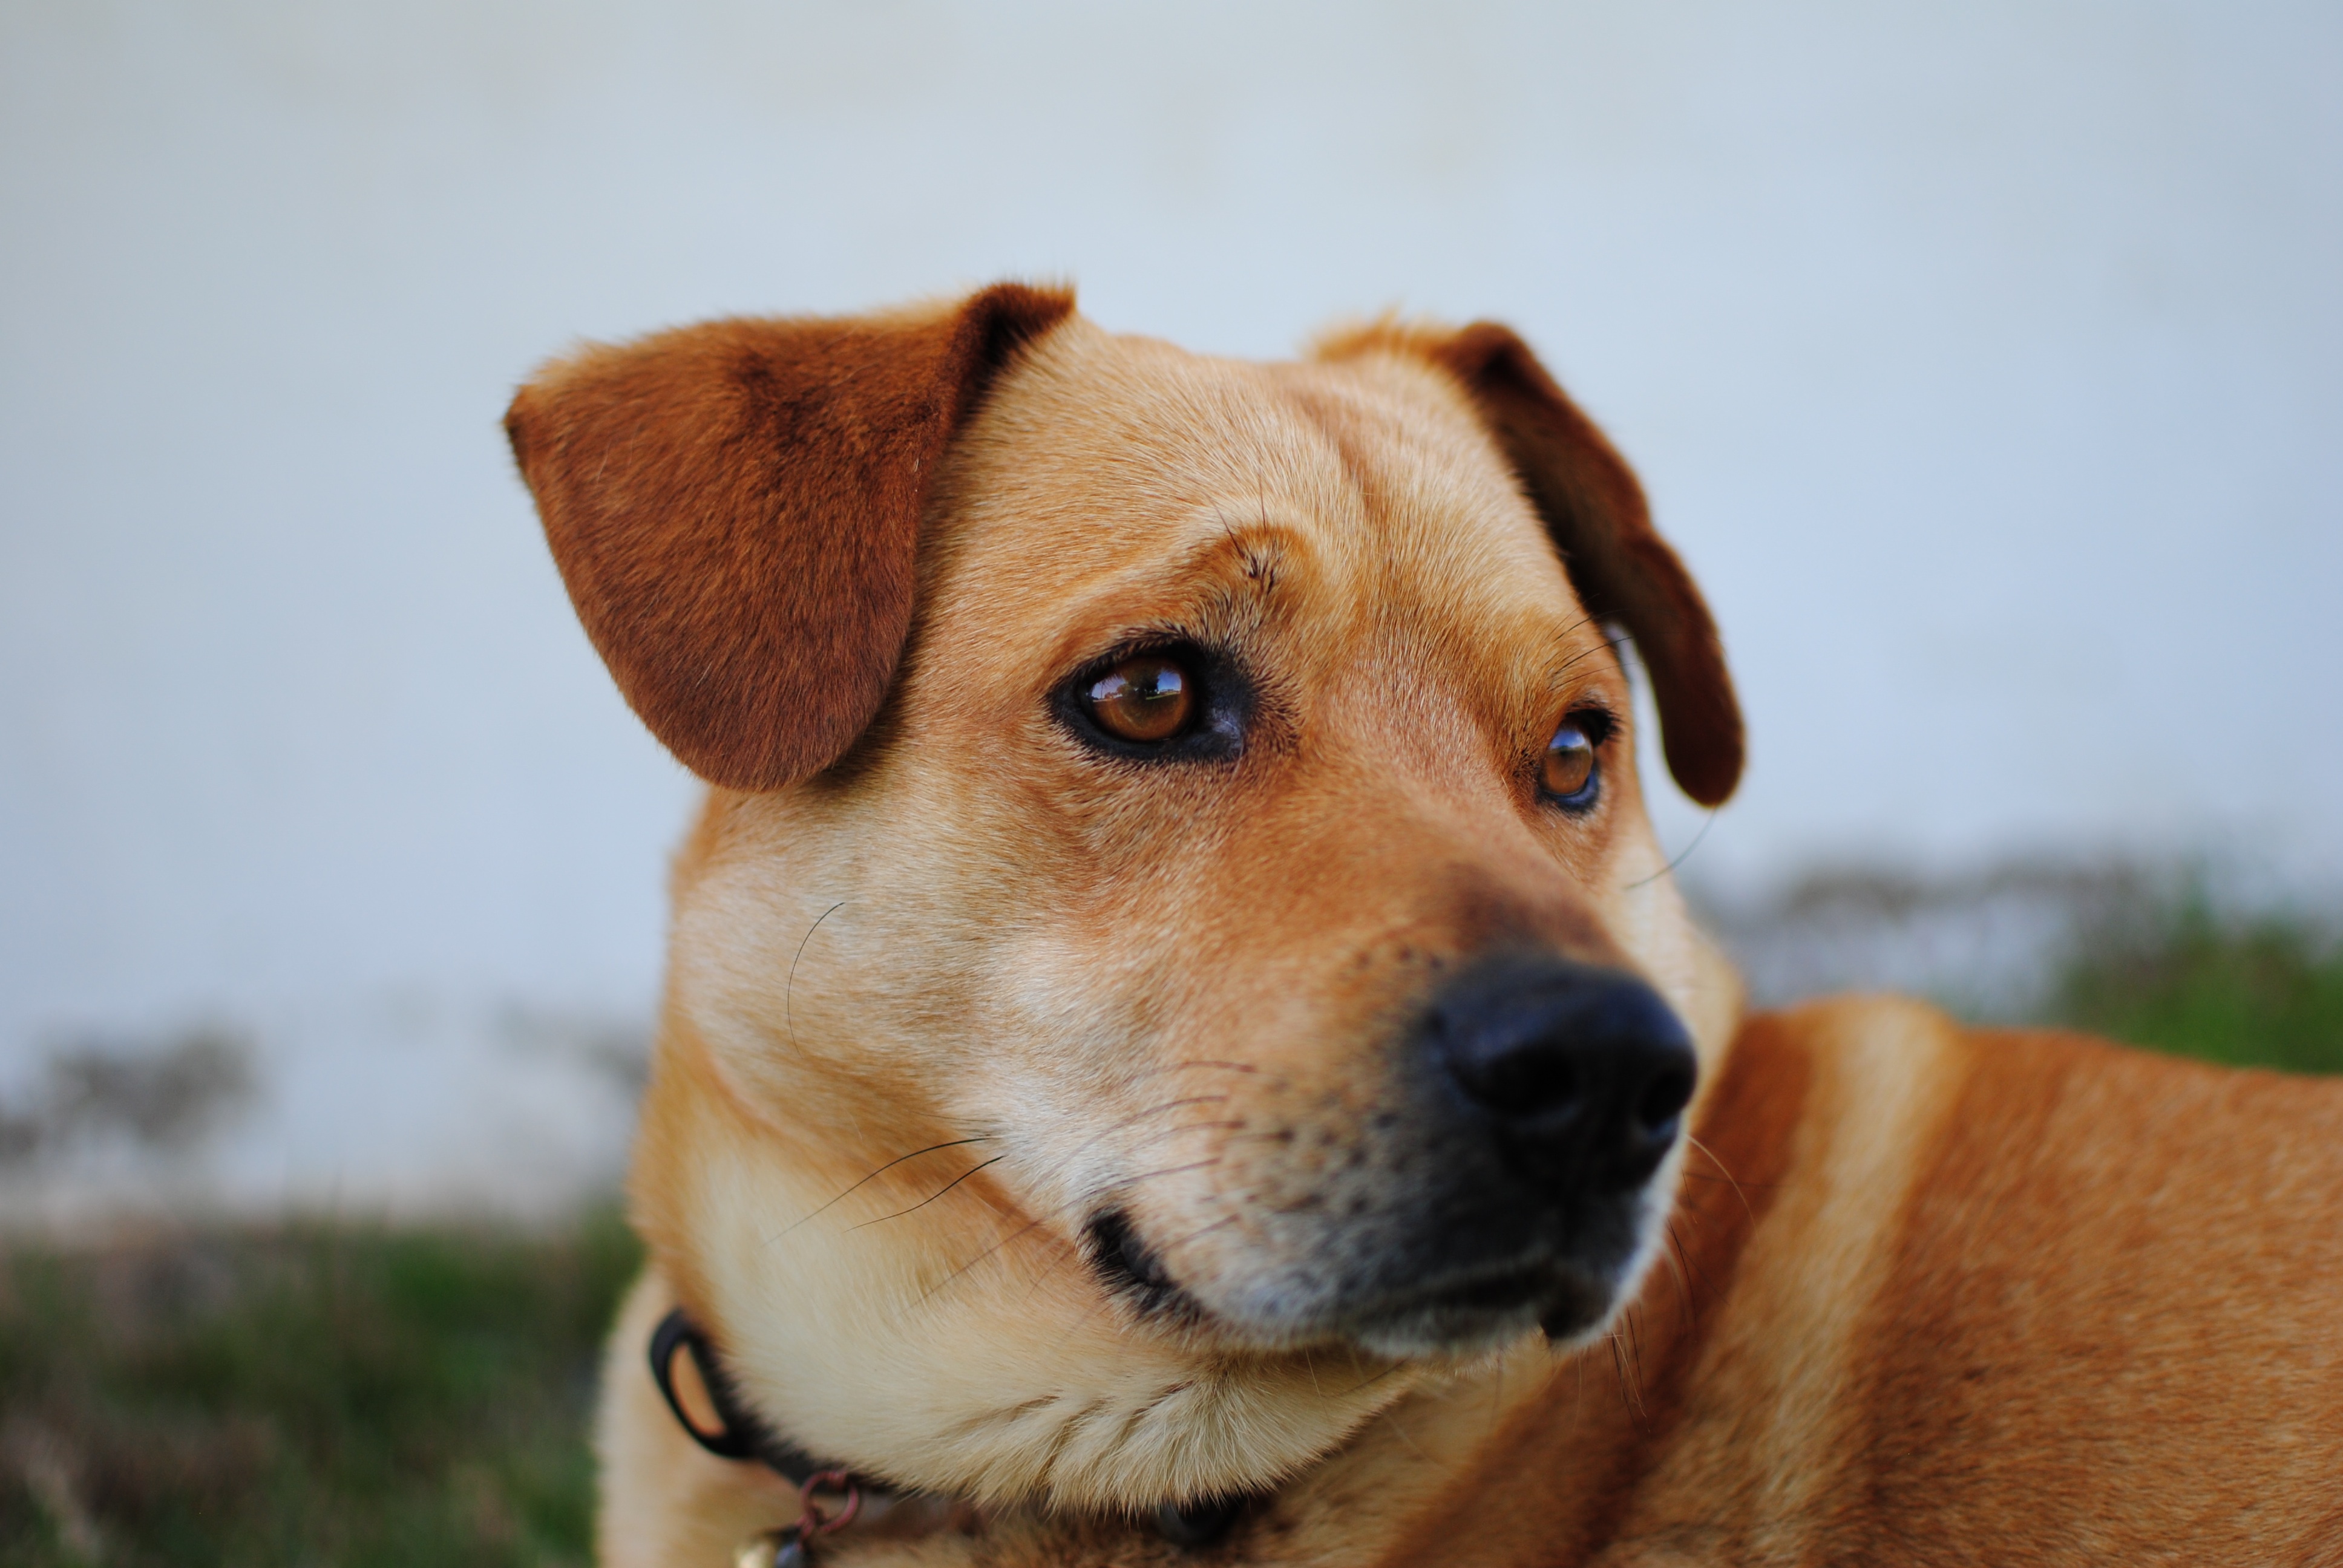
puppy, dog, animal, canine, pet, mammal, close up, snout, vertebrate, dog breed, terrier, street dog, dog like mammal, dog crossbreeds